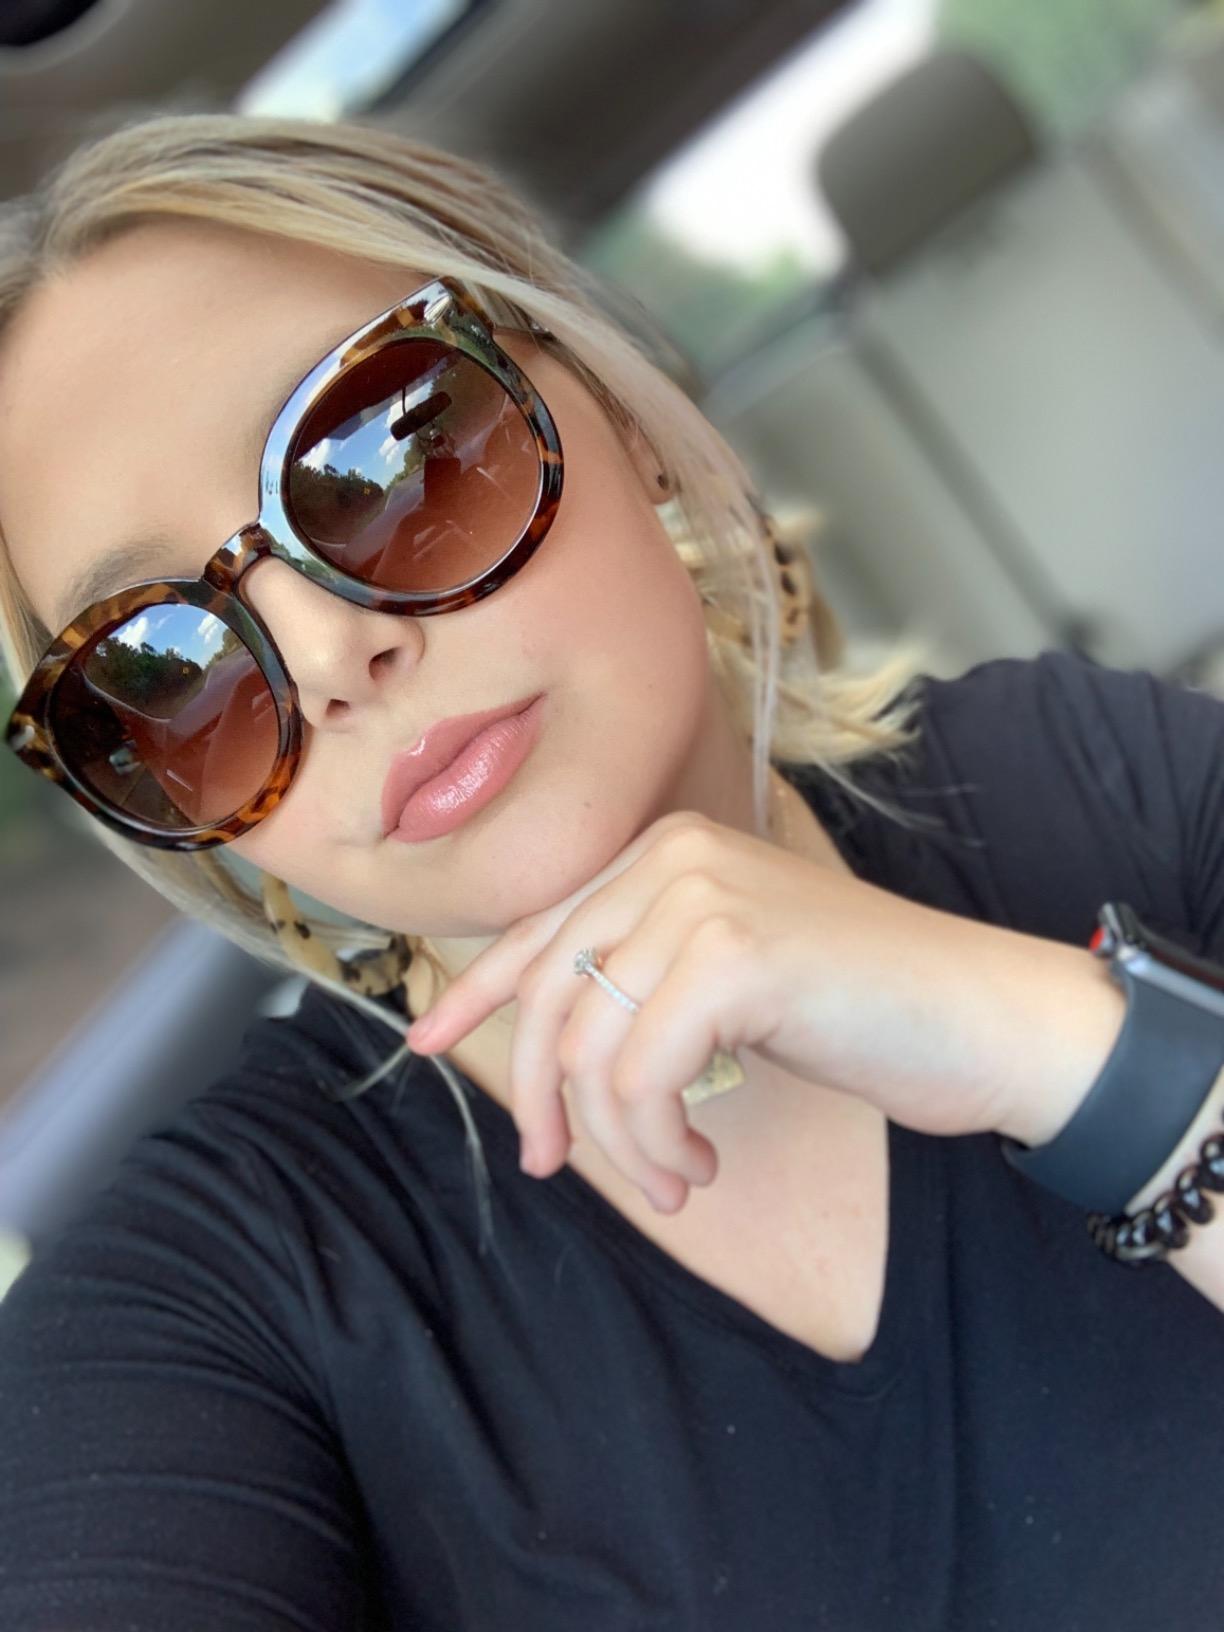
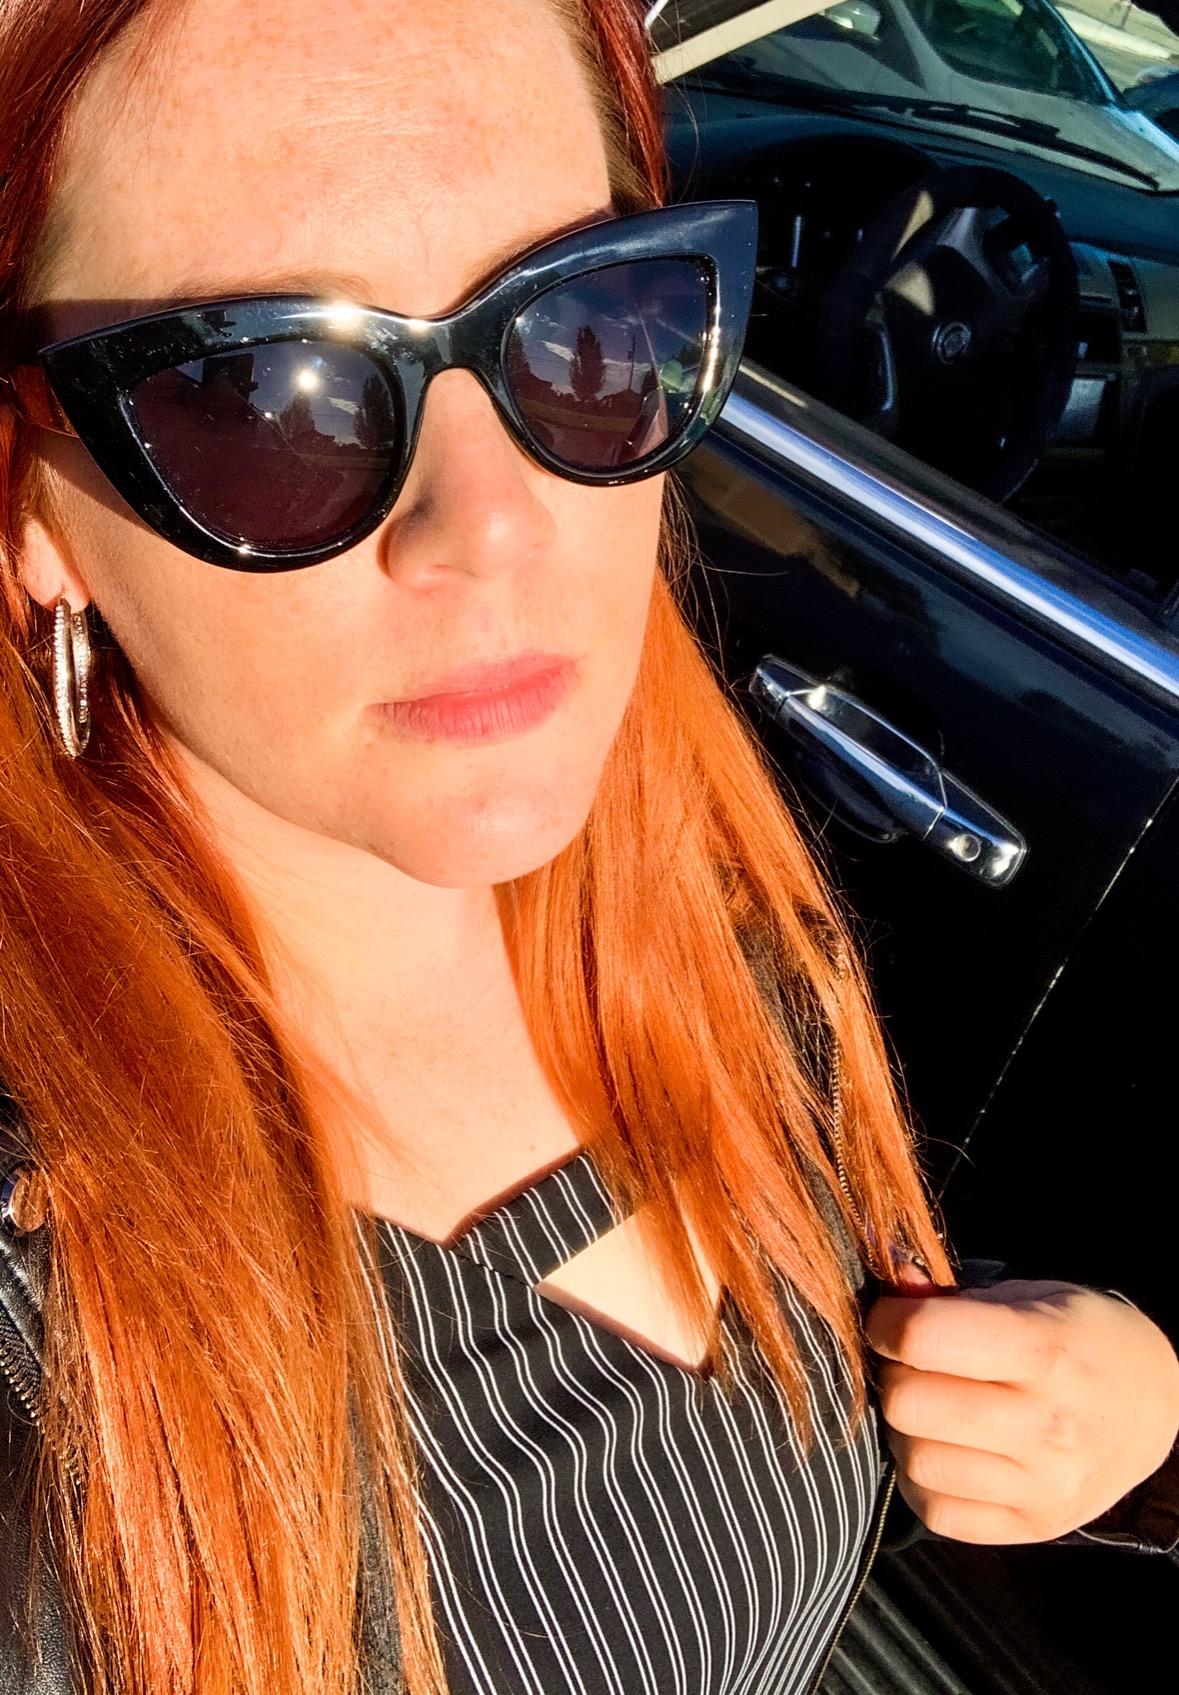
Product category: accessories_sunglasses
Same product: no